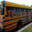
Label: bus